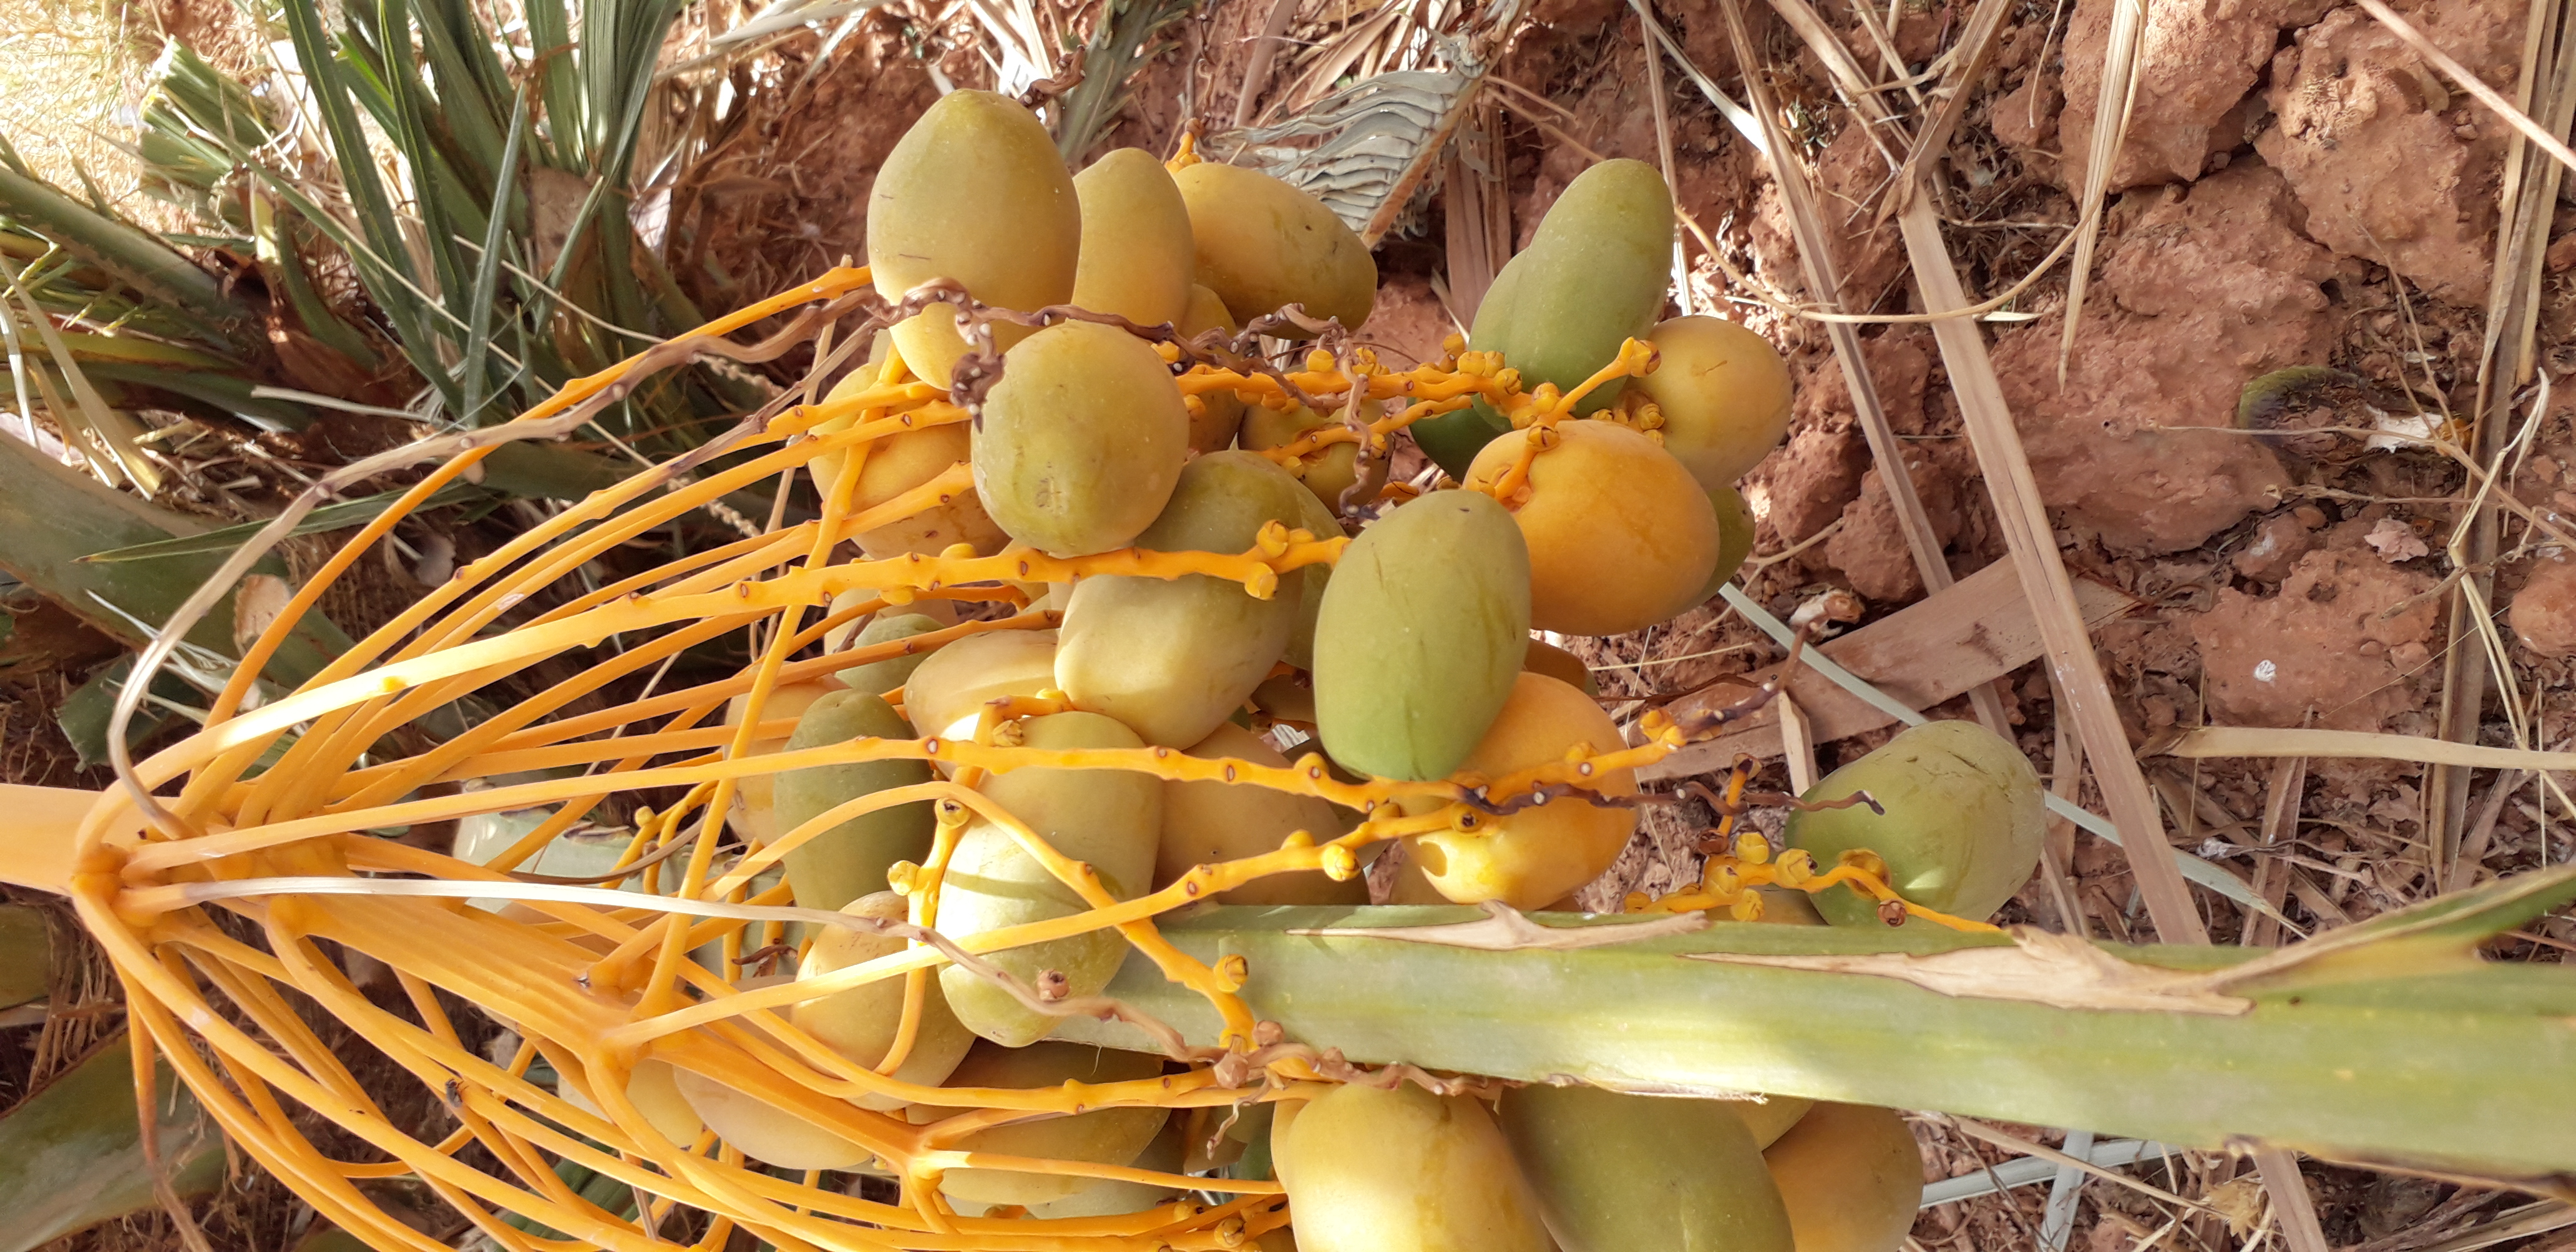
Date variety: Boumajhoul